Maxfield Parrish

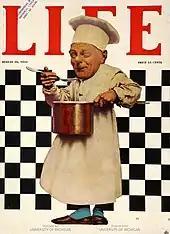
Painting for 30 Aug 1923 "Life" edition

In his forties, Parrish began working on large murals instead of just focusing on children's books. His works of art often featured androgynous nudes in fantastical settings. He made his living from posters and calendars featuring his works. Beginning in 1904, Susan Lewin (1889–1978) posed for many works, and became Parrish's longtime assistant. From 1918 to 1934, Parrish worked on calendar illustrations for General Electric.